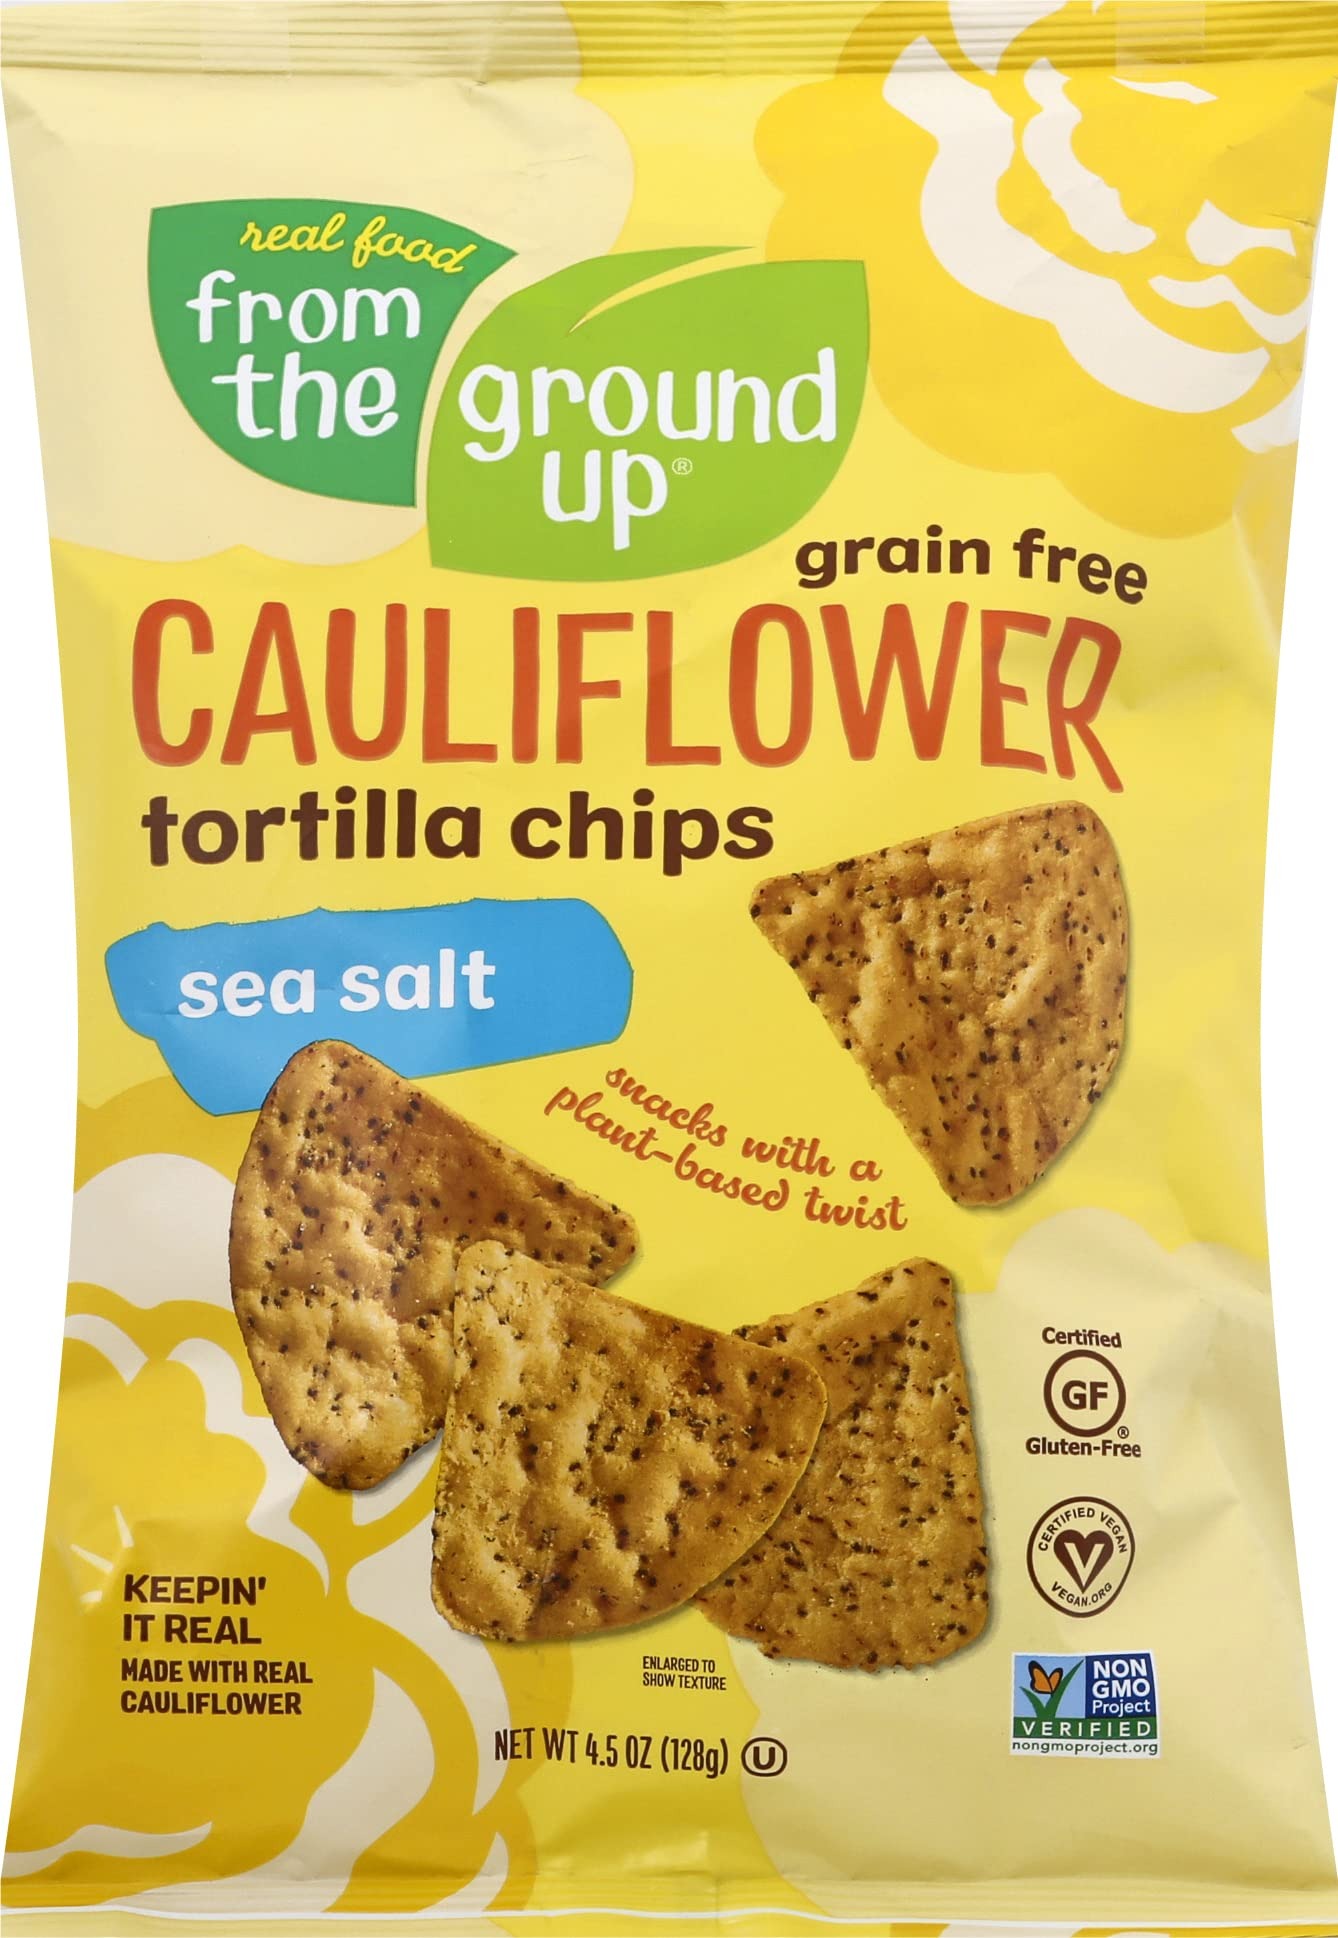
Item Name: Generic F.rom T.he G.round Up Chip Tortilla Cauliflower Sea Salt 4.5 oz (Pack Of 12)
Bullet Point 1: Made with high-quality ingredients for a delicious and satisfying snack.
Bullet Point 2: Perfect for on-the-go snacking or enjoying at home.
Bullet Point 3: A wholesome and tasty alternative to traditional snacks.
Bullet Point 4: Convenient packaging for easy storage and freshness.
Bullet Point 5: Provides a satisfying crunch with every bite.
Product Description: Enjoy the simple and classic taste of sea salt cauliflower tortilla chips, offering a healthy and crunchy snack option.
Value: 12.0
Unit: Ounce

Price: 40.49